August 2007 lunar eclipse

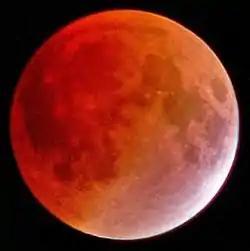
The eclipse as viewed from Wollongong, Australia at 9:48 UTC, shortly before totality

A total lunar eclipse occurred at the Moon’s ascending node of orbit on Tuesday, August 28, 2007, with an umbral magnitude of 1.4777. It was a central lunar eclipse, in which part of the Moon passed through the center of the Earth's shadow. A lunar eclipse occurs when the Moon moves into the Earth's shadow, causing the Moon to be darkened. A total lunar eclipse occurs when the Moon's near side entirely passes into the Earth's umbral shadow. Unlike a solar eclipse, which can only be viewed from a relatively small area of the world, a lunar eclipse may be viewed from anywhere on the night side of Earth. A total lunar eclipse can last up to nearly two hours, while a total solar eclipse lasts only a few minutes at any given place, because the Moon's shadow is smaller. Occurring about 2.4 days before perigee (on August 30, 2007, at 20:10 UTC), the Moon's apparent diameter was larger.